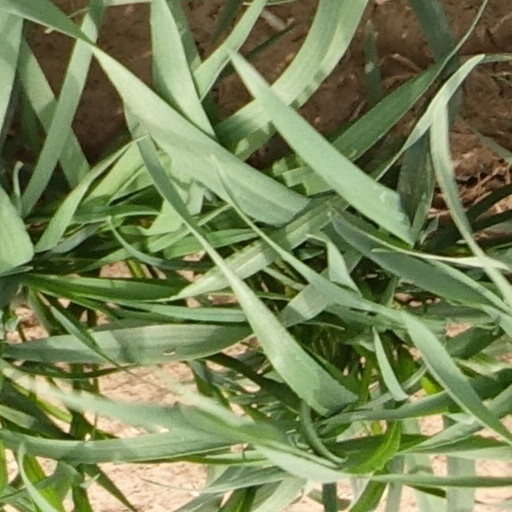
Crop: wheat